Ashtabula River railroad disaster

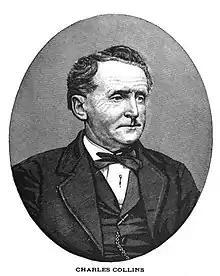
Charles Collins, the railroad's chief engineer of bridges

At dawn on December 30, Ashtabula resident Fred W. Blakeslee took photos of the wrecked bridge and train. These provide the most extensive documentation of the wreck known as of 2003.